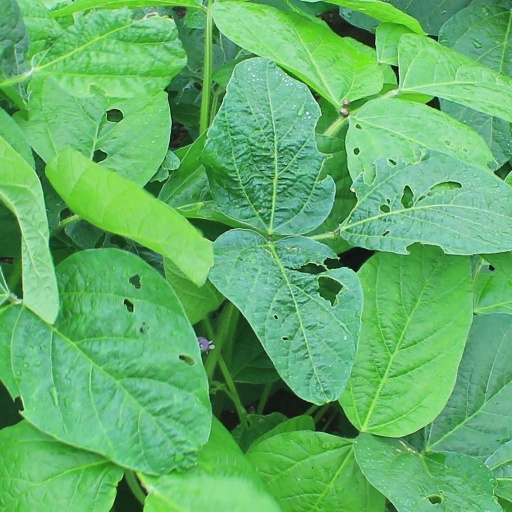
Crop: soybean